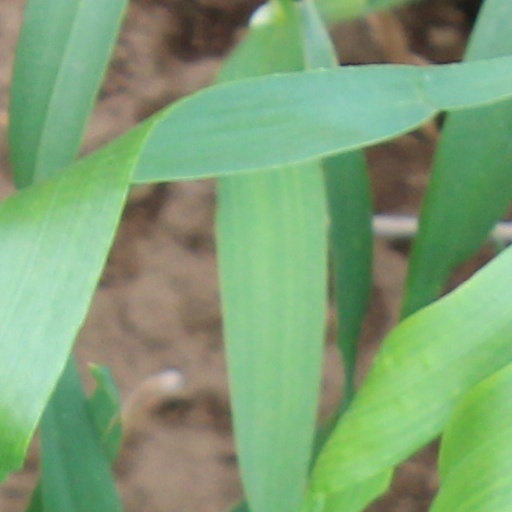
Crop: wheat